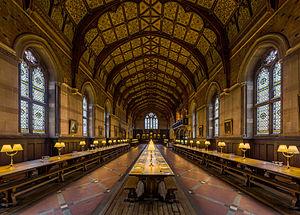
L'intérieur du réfectoire du Keble College à Oxford, Angleterre.